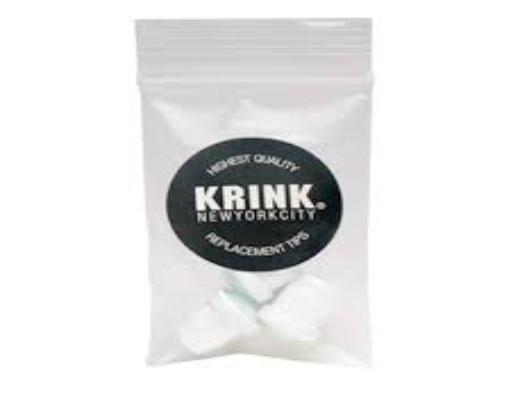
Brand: krink
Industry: Clothes